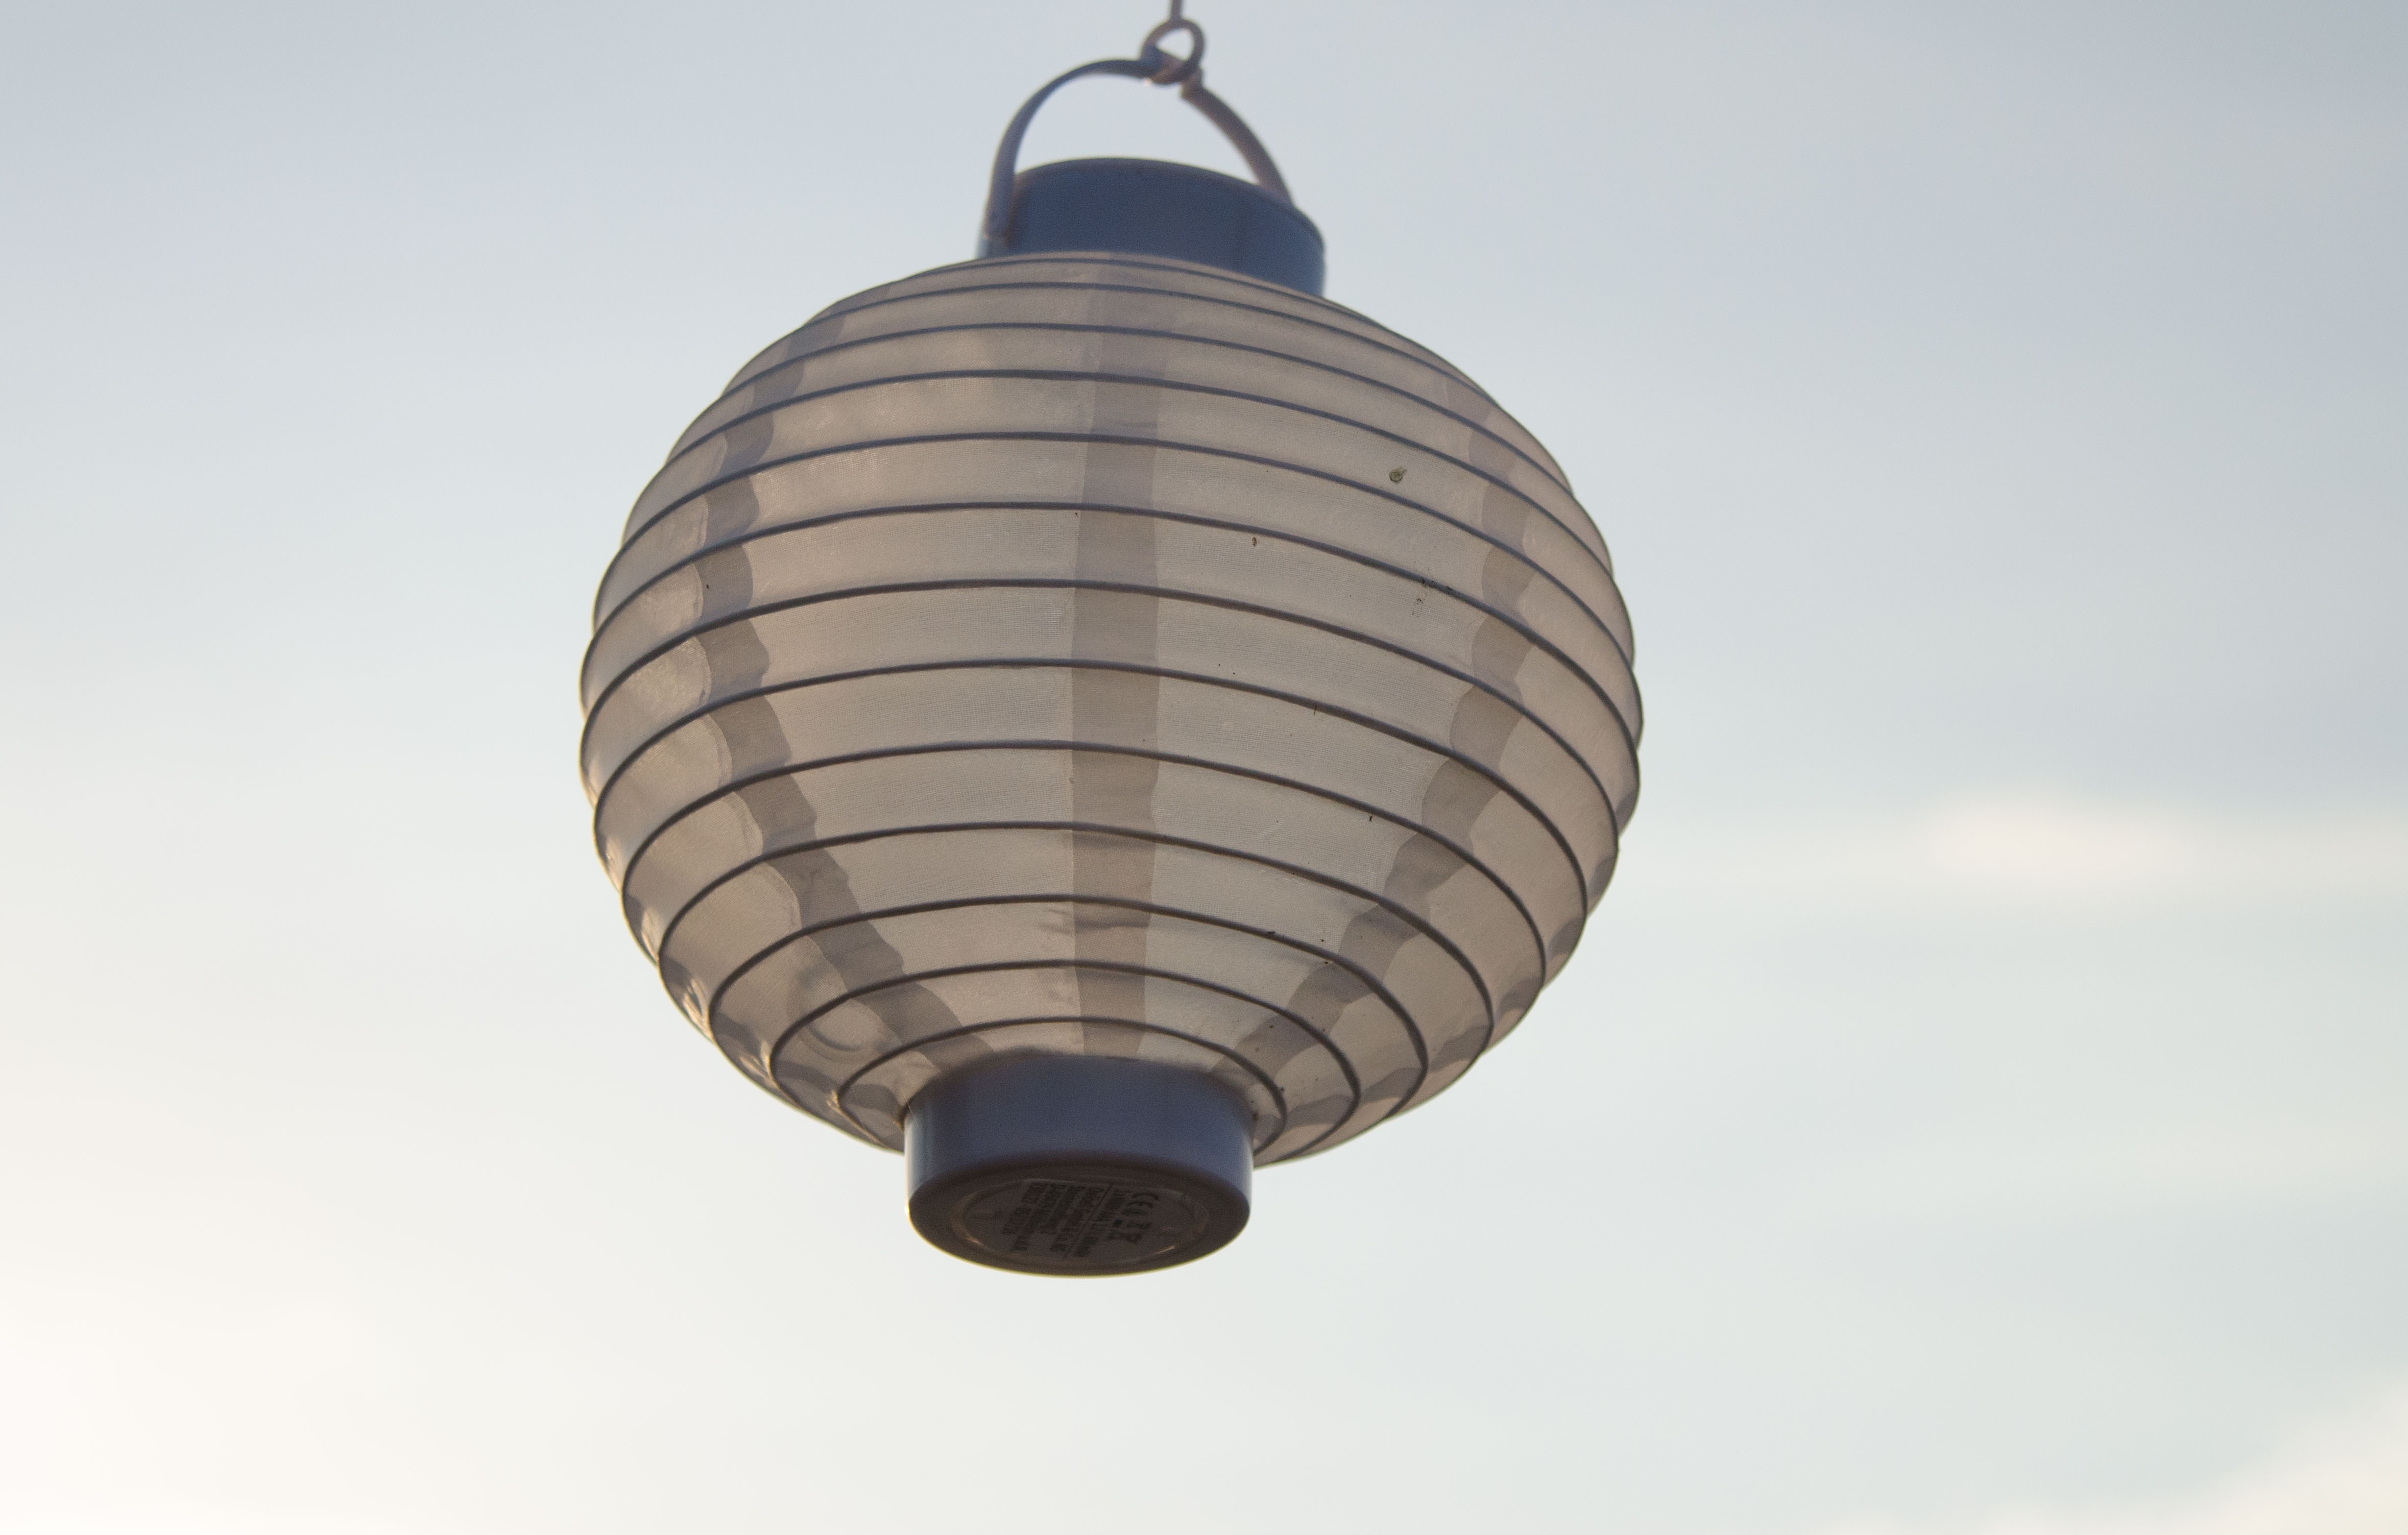
spiral, decoration, asia, lamp, lighting, circle, decorative, light fixture, sphere, dome, china, shape, man made object